Durian Durian

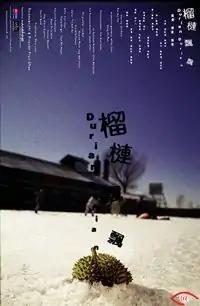
Movie poster for "Durian Durian"

Durian Durian is a 2000 Hong Kong film directed by Fruit Chan. The film portrays the experiences of a young girl, Fan (Mak Wai-Fan), and her sex worker neighbour, Yan (Qin Hailu), in Hong Kong. The film was selected to compete for the Golden Lion at the 57th Venice International Film Festival.